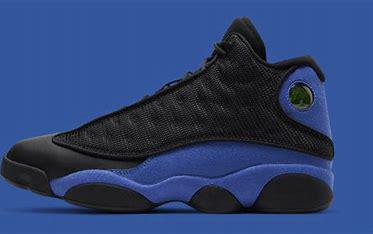
Brand: Jordan
Model: 13 Retro